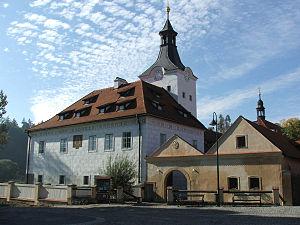
Chateau de Dobřichovice au bord de Berounka Čeština: Dobřichovický zámek na březích řeky Berounky Esperanto: Kastelo de Dobřichovice surborde de la rivero Berounka
Dobřichovice est une ville du district de Prague-Ouest, dans la région de Bohême-Centrale, en République tchèque. Sa population s'élevait à 3 620 habitants en 2018.